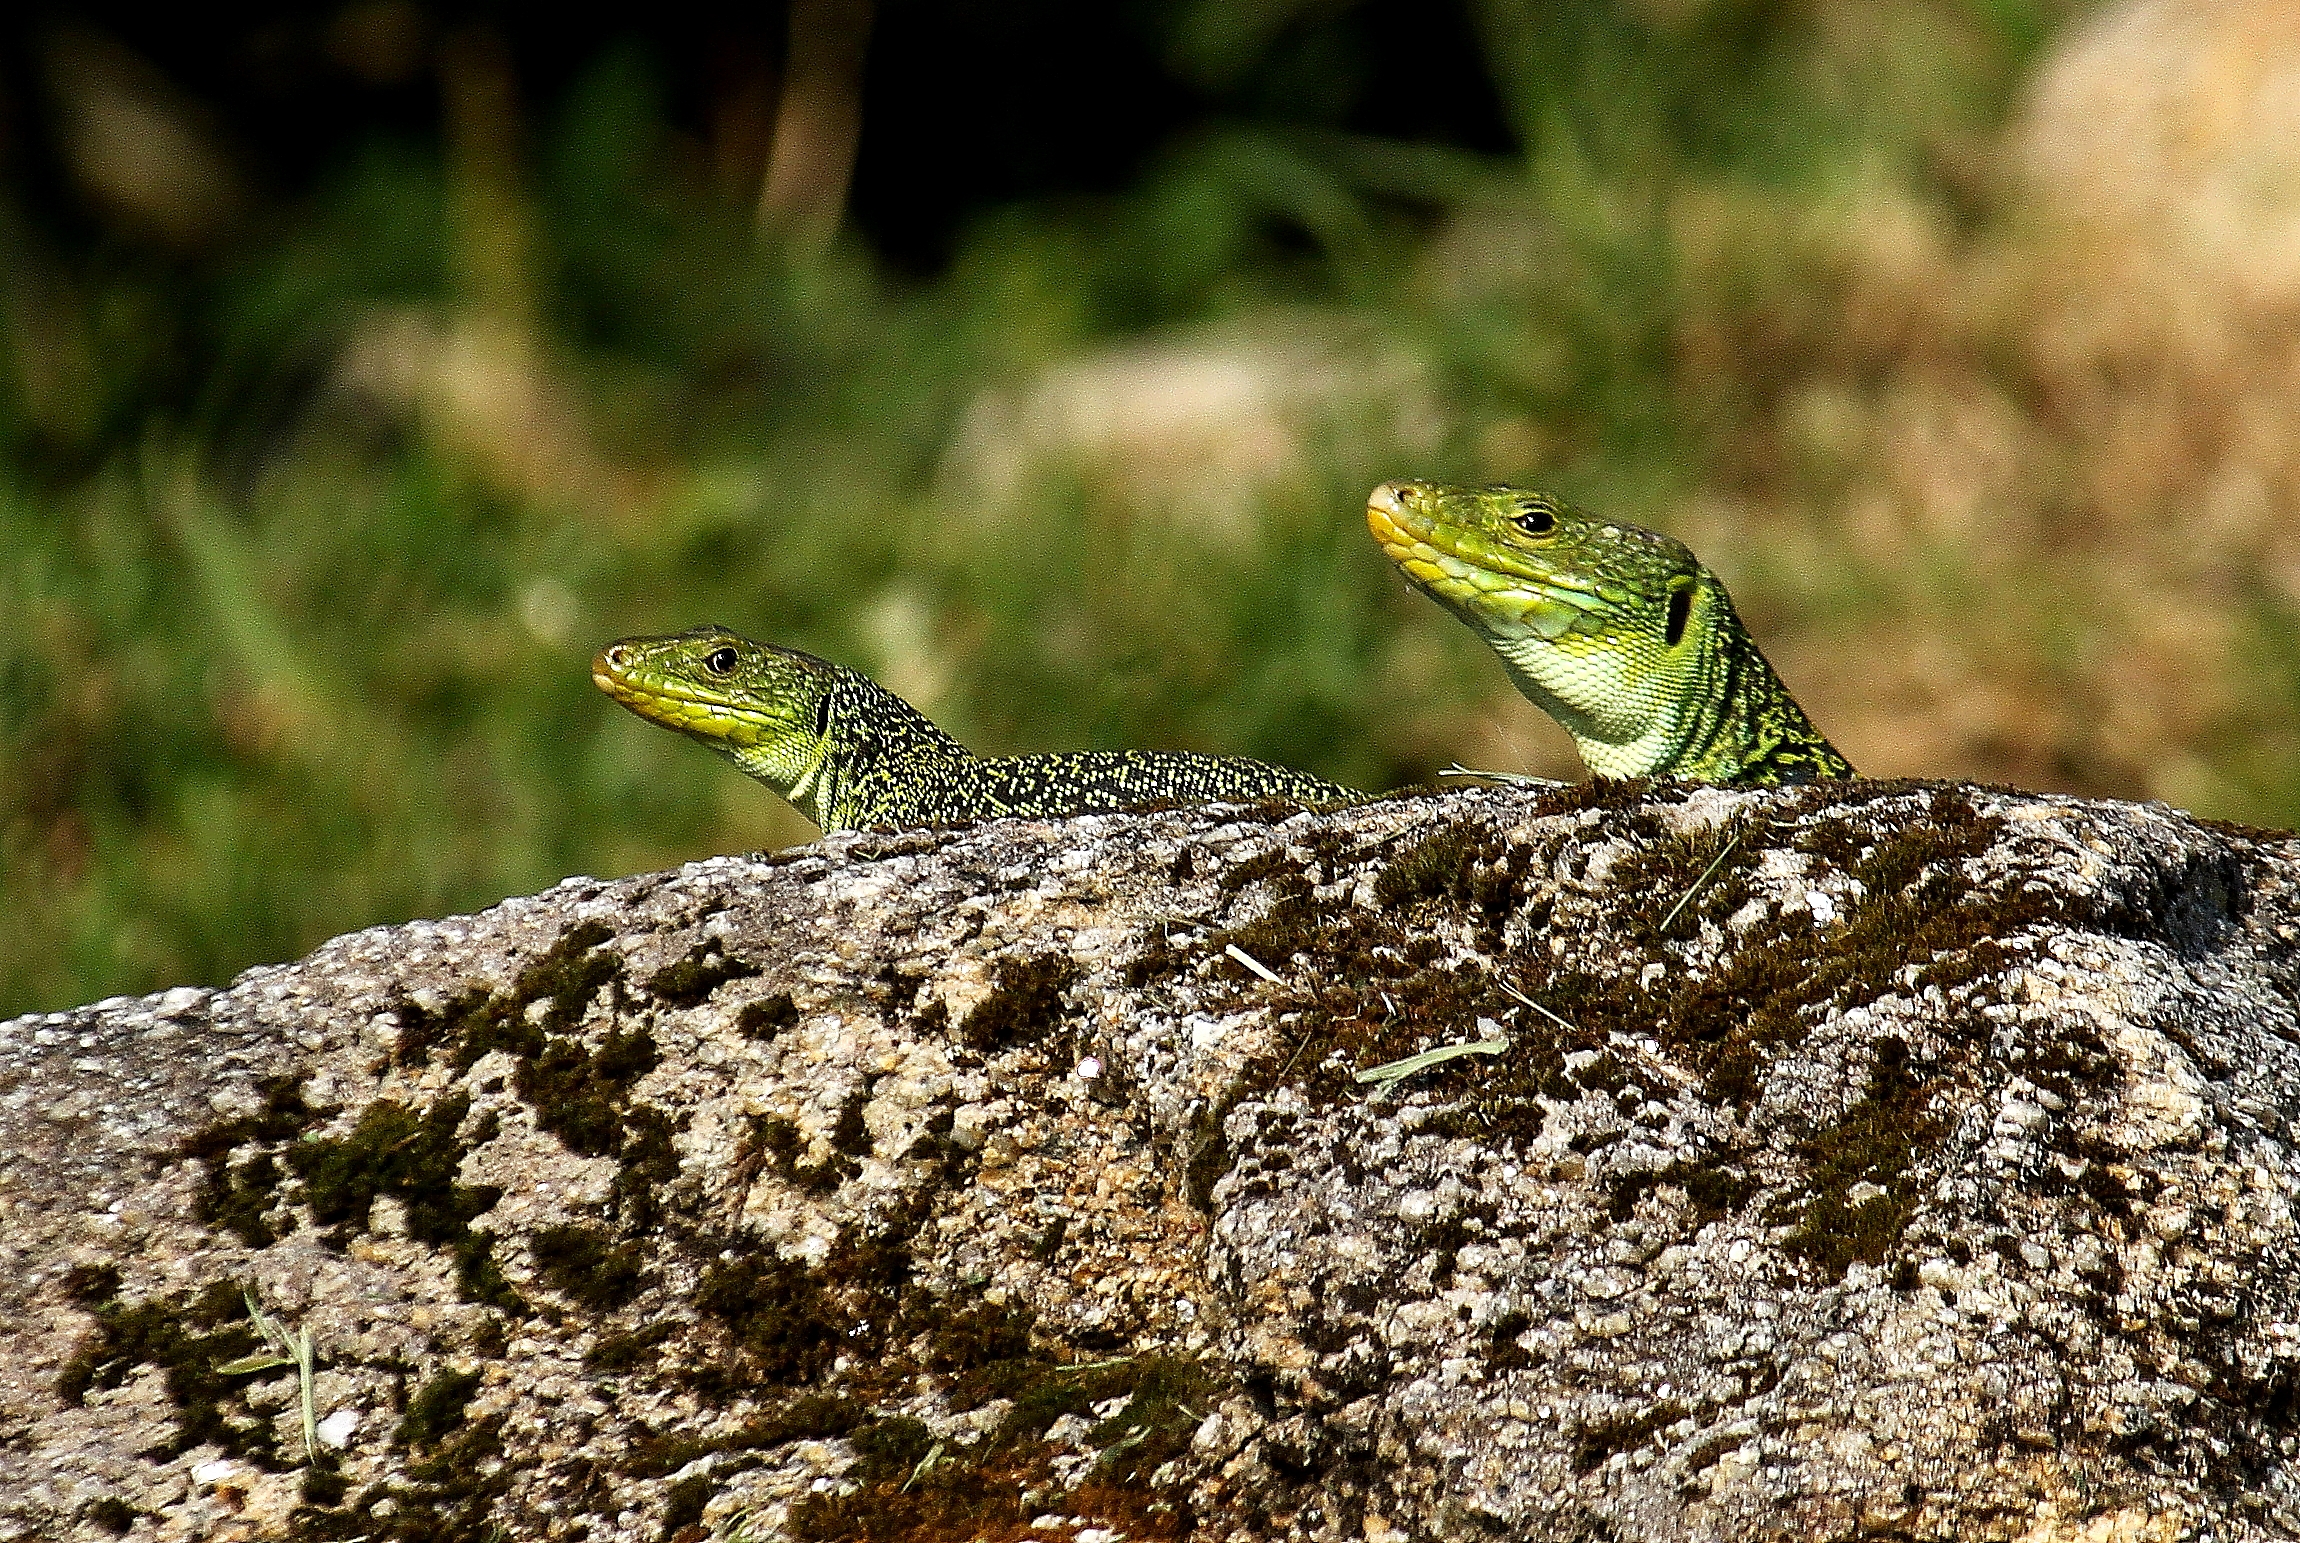
nature, wildlife, green, reptile, fauna, lizard, green lizard, animals, vertebrate, naturaleza, ggl1, animales, canoneos500d, lacerta, agamidae, dactyloidae, scaled reptile, lacertidae